This Way Up (TV series)

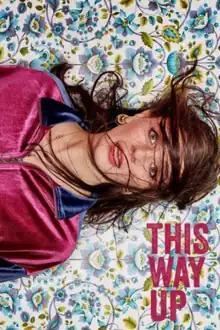
Publicity image

This Way Up is a British comedy-drama television series broadcast on Channel 4. It is set in London, and is written by and stars Aisling Bea. Sharon Horgan who also stars in the series is an Executive Producer and Story Consultant.